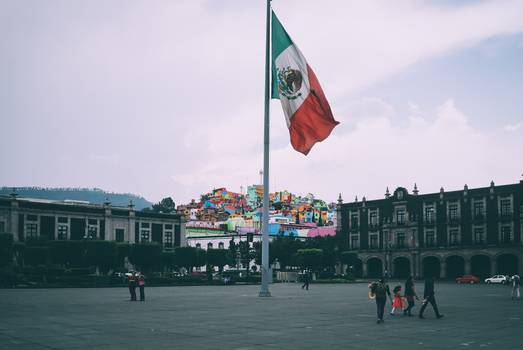
Label: No Watermark